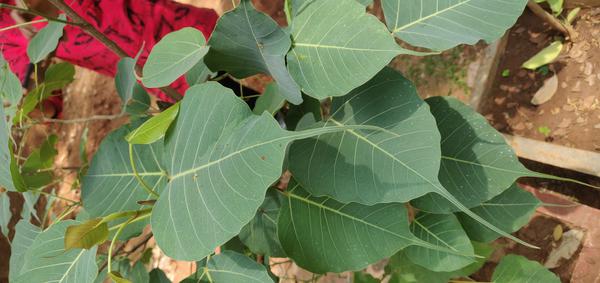
Plant: Arali